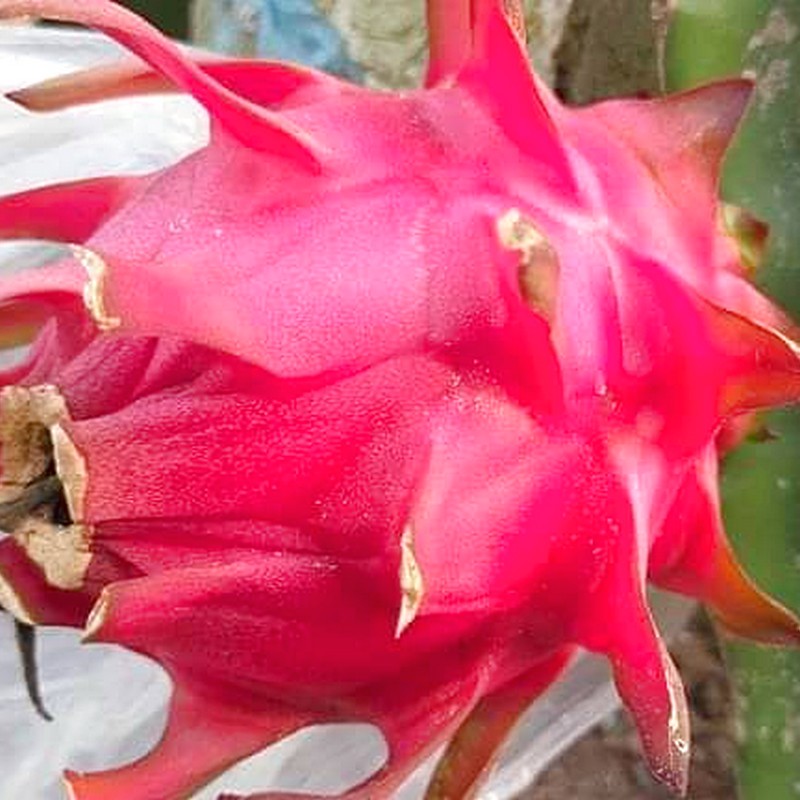
Label: Mature Dragon Fruit